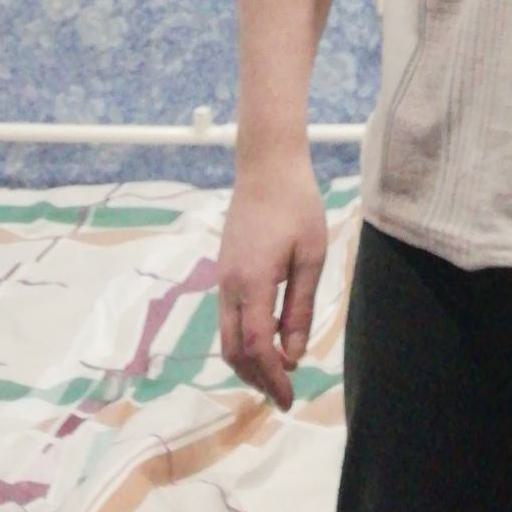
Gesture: no_gesture